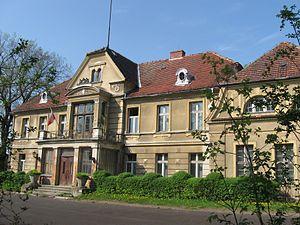
Stare Strącze est un village polonais de la gmina de Sława dans la powiat de Wschowa de la voïvodie de Lubusz dans l'ouest de la Pologne.